The Tigger Movie

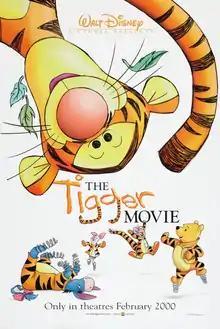
Theatrical release poster

The Tigger Movie is a 2000 American animated musical comedy-drama film produced by Walt Disney Television Animation with animation production by Walt Disney Animation Japan. The film was written and directed by Jun Falkenstein from a story by Eddie Guzelian. It is the second theatrical "Winnie the Pooh" film, after "The Many Adventures of Winnie the Pooh" (1977). It features Pooh's sidekick Tigger searching for his family tree and other Tiggers like himself.